John Browning

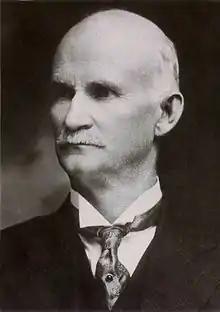
Browning, c. 1915

John Moses Browning (January 23, 1855 – November 26, 1926) was an American firearm designer who developed many varieties of military and civilian firearms, cartridges, and gun mechanisms, many of which are still in use around the world. He made his first firearm at age 13 in his father's gun shop and was awarded the first of his 128 firearm patents on October 7, 1879, at the age of 24. He is regarded as one of the most successful firearms designers of the 19th and 20th centuries and a pioneer of modern repeating, semi-automatic, and automatic firearms.